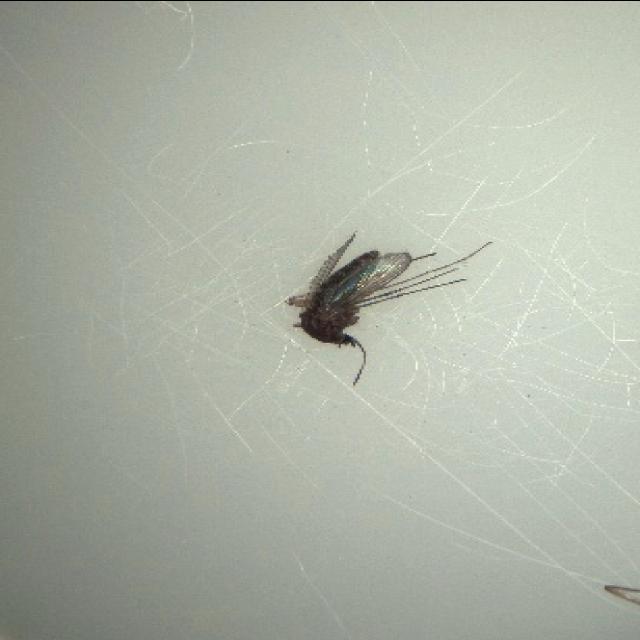
Species: culex_tritaeniorhynchus